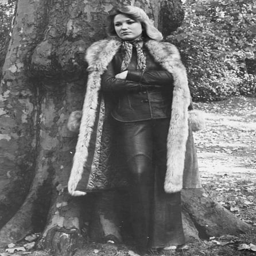
portrait of country artist leaning against a tree wearing a fur coat , outside hotel .